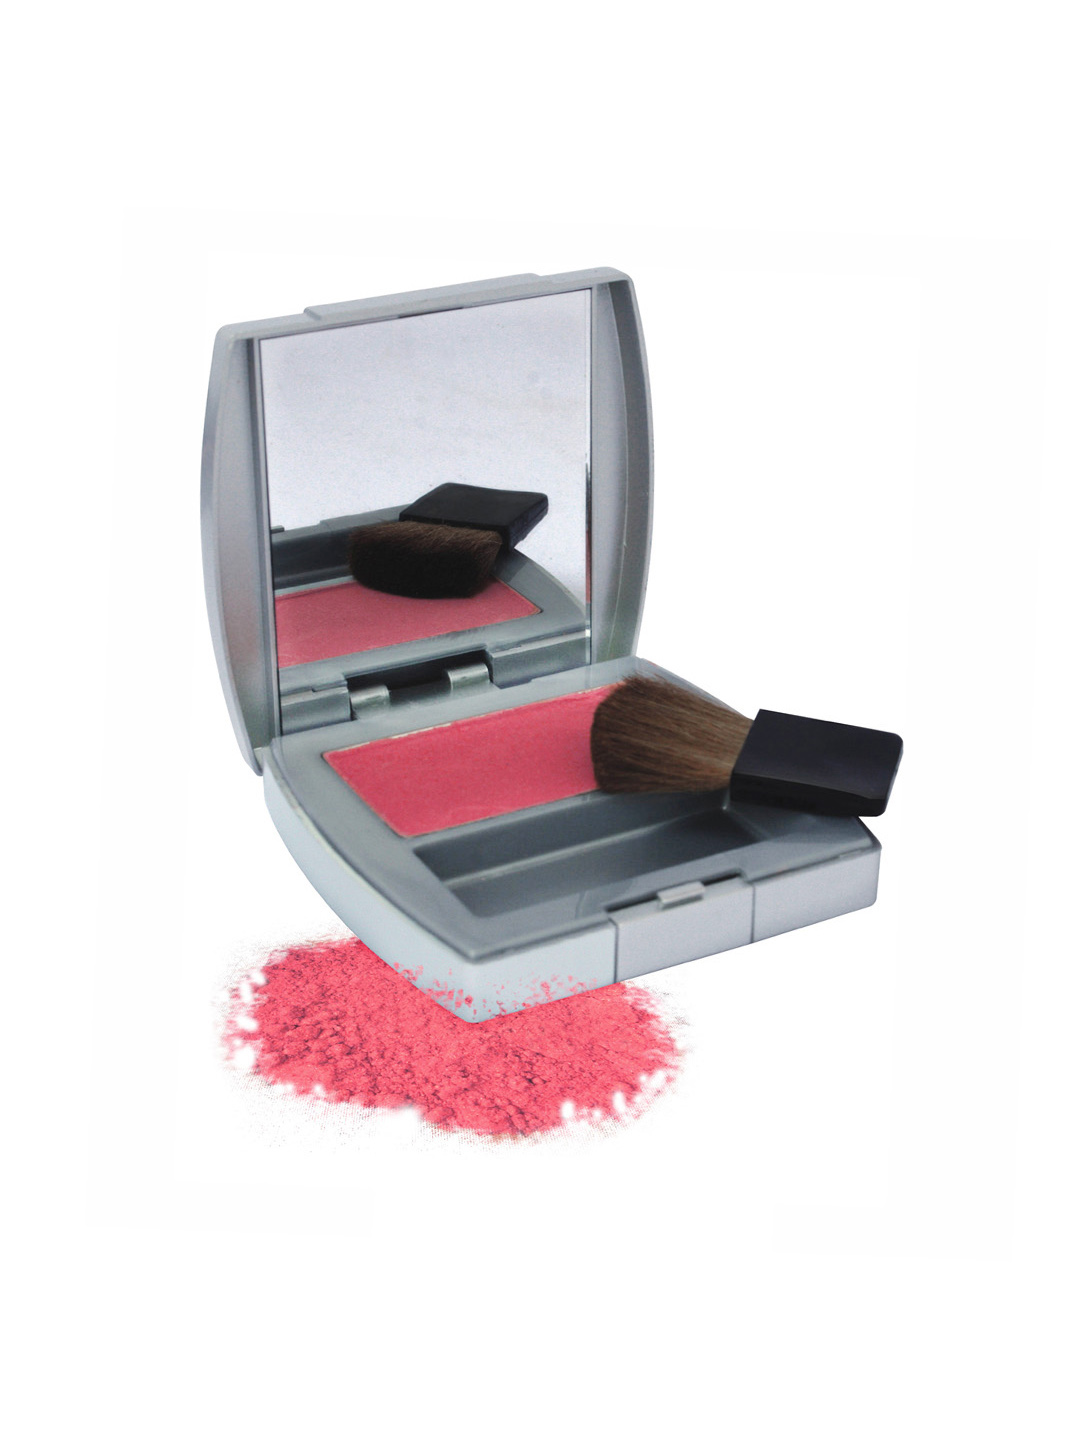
Streetwear Stay On Pink Sugar Blush
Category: Personal Care / Makeup / Highlighter and Blush
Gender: Women
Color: Pink
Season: Spring 2017
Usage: Casual